Strabrechtse Heide

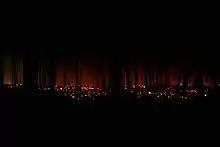
The July 2010 fire

On 2 July 2010, a wildfire started in the northern part of the Strabrechtse Heide, after several weeks of hot and dry summer weather. The fire was initially fought by hundreds of firefighters, assisted by 100 more from the Dutch Military. Because of the fire, the A67 motorway had to be closed off for a short period. The roadway was at one point completely covered in smoke and the flames were even able to reach across to the median and then to other side of the road, igniting the dry grass there too in a few places. The fire took several days to master, and over a week to put out completely, and destroyed about 200 hectares of forest and heathland, over ten percent of the total area.